Parc Arboretum du Manoir aux Loups

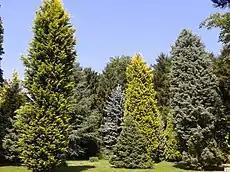
Parc Arboretum du Manoir aux Loups

The Parc Arboretum du Manoir aux Loups (5 hectares) is a private arboretum located at 300 Route de Neuville, Halluin, Nord, Nord-Pas-de-Calais, France. It is open in spring and fall plus summer Saturdays; an admission fee is charged.